Capital punishment in the United States

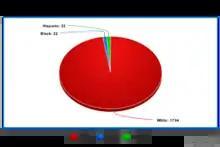
Racial demographic of District Attorneys in states that practice the death penalty in the U.S.

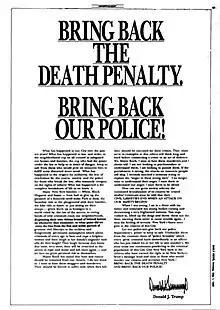
"The full-page advertisement was taken out by Trump in the May 1, 1989, issue of the "Daily News"." Donald Trump spent $85,000 in submitting the ad across four New York City newspapers.

African Americans make up 41% of death row inmates. African Americans have made up 34% of those actually executed since 1976. Twenty-one white offenders have been executed for the murder of a black person since 1976, compared to the 302 black offenders that have been executed for the murder of a white person during that same period. Most individuals involved in determining the verdict in death penalty cases are white. As of 1998, Chief District Attorneys in counties using the death penalty are 98% white and only 1% are African-American. A supporting fact discovered through examinations of racial disparities over the past twenty years concerning race and the death penalty found that in 96% of these reviews, there was "a pattern of either race-of-victim or race-of-defendant discrimination or both." 80% of all capital cases involve white victims, despite white people only making up approximately 50% of murder victims.